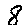
Label: 8